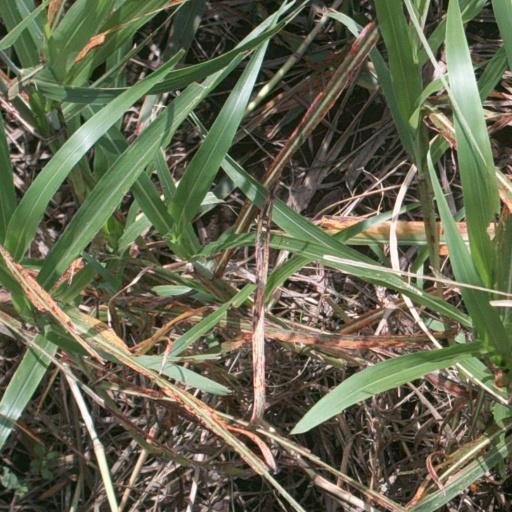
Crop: sorghum